John Leary (politician)

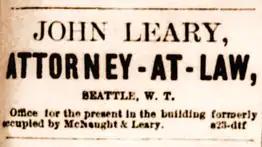
Advertisement for Leary's law practice in "The Seattle Post-Intelligencer", 1878.

Leary was admitted to the bar in 1871, becoming a "pioneer lawyer" in Washington Territory. That same year, he became a junior partner in McNaught & Leary law firm. In 1872, McNaught & Leary was one of five law firms in Seattle and one of the six most active law firms in Washington Territory. One of Leary's most consistent occupations in Seattle was law; he was active in this area for eleven years.